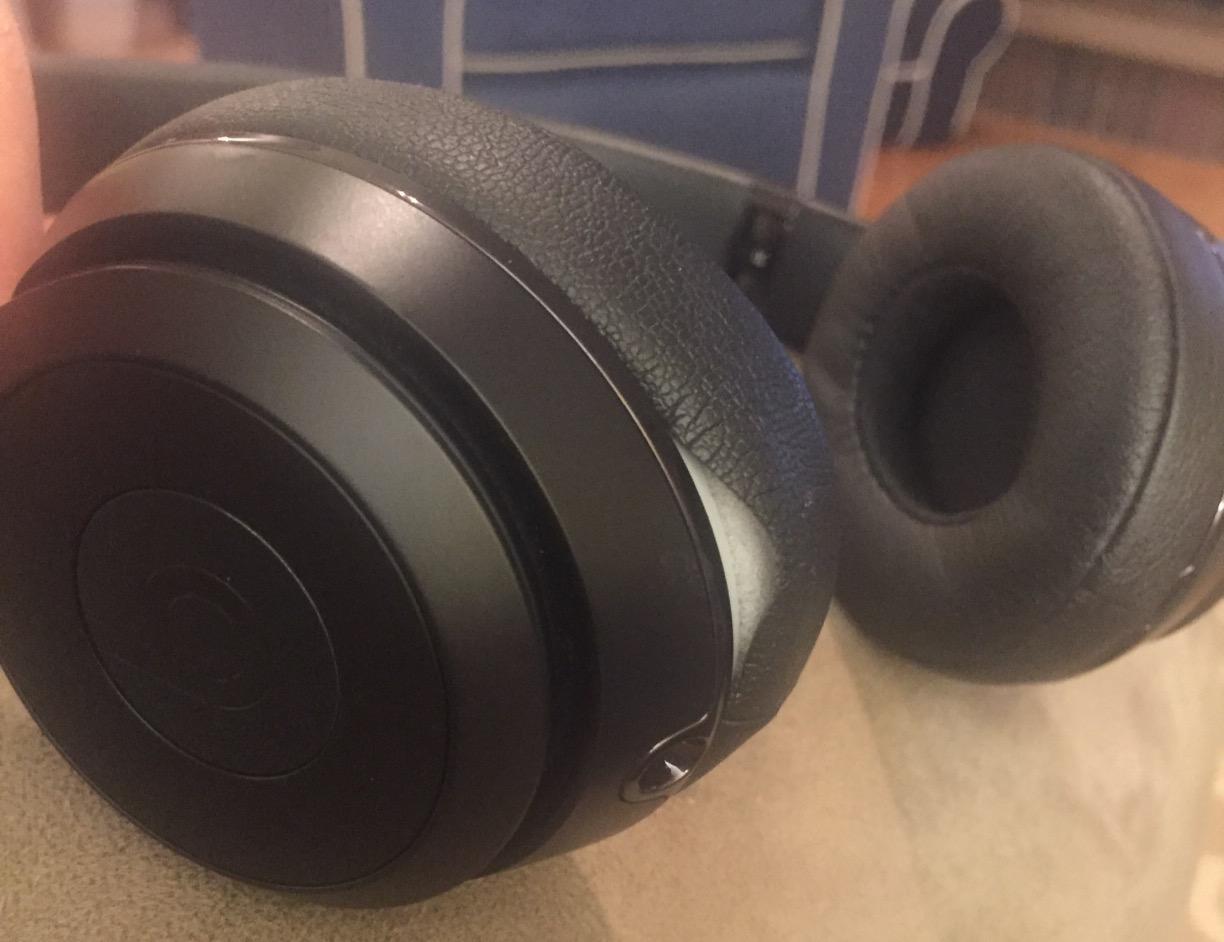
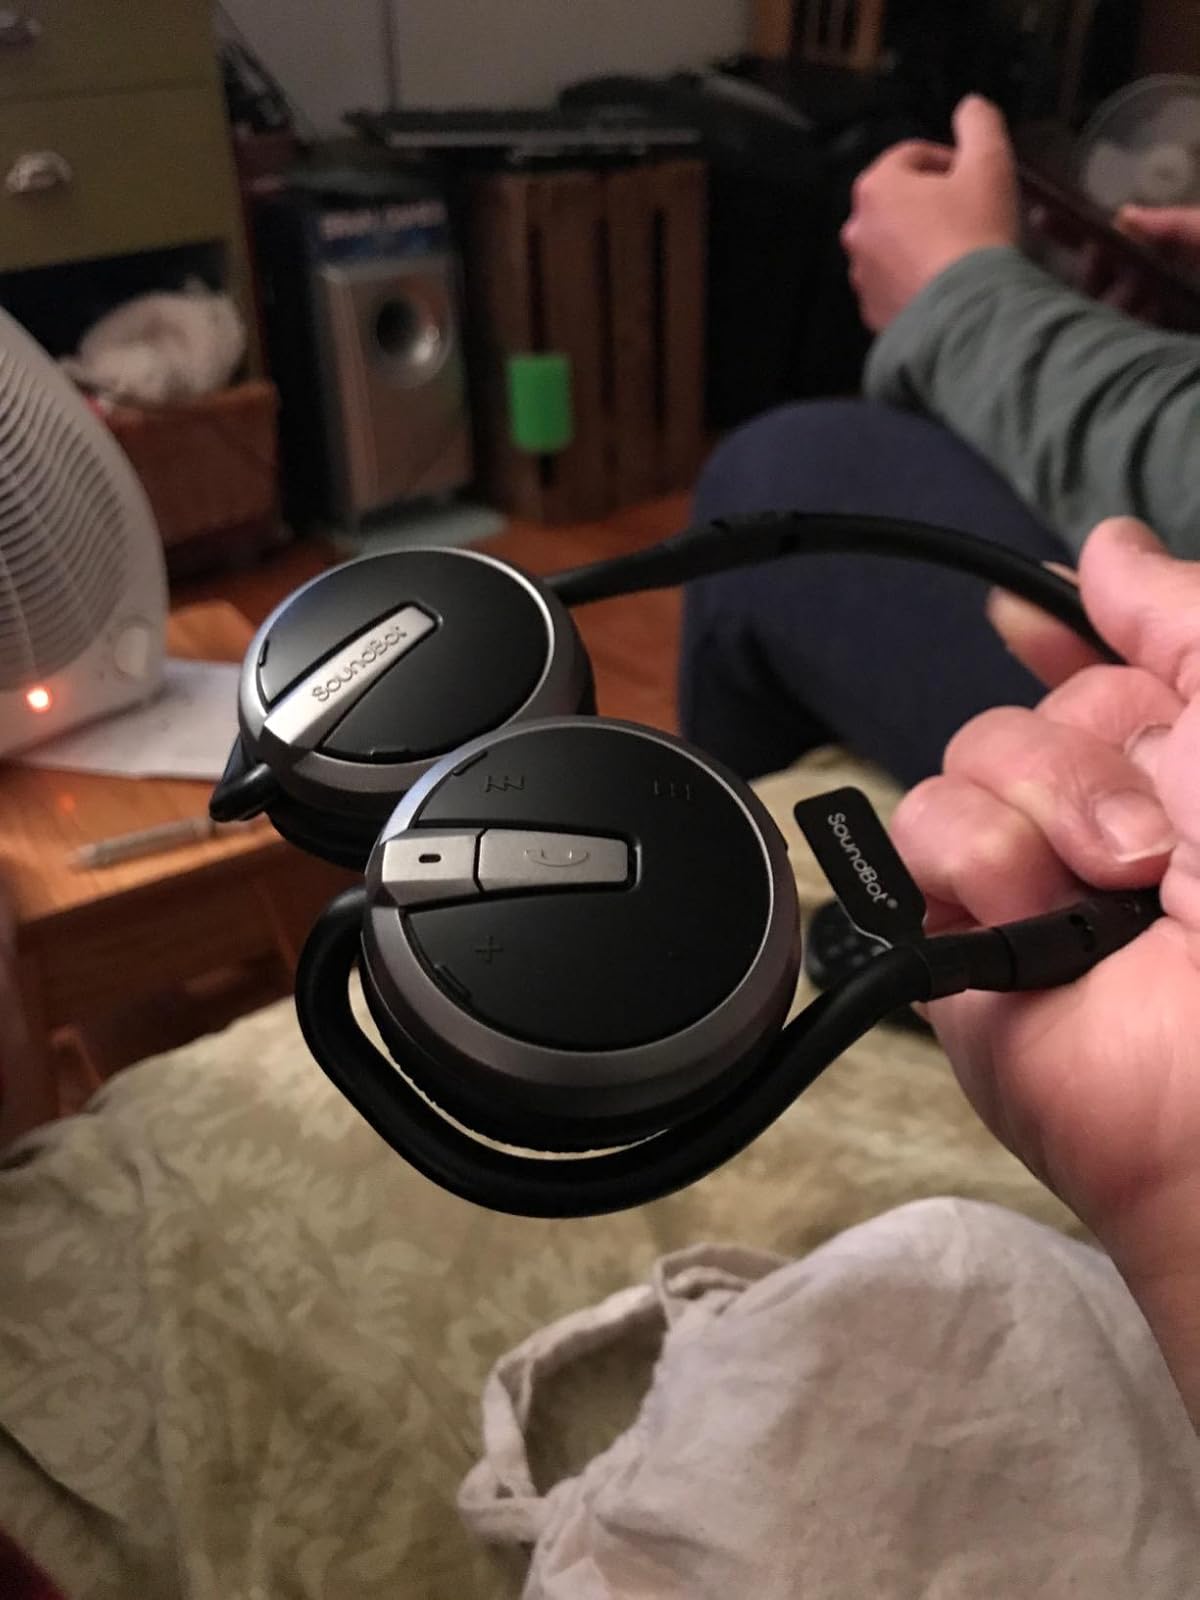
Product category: headphones
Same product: no